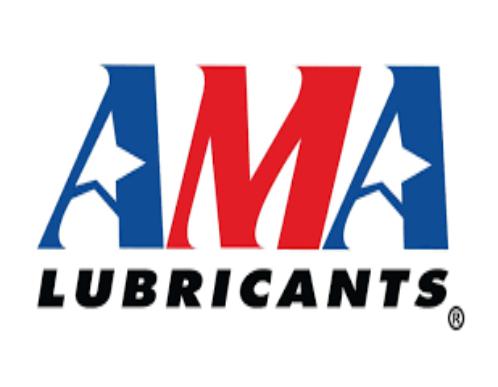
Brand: mak lubricants
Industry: Necessities